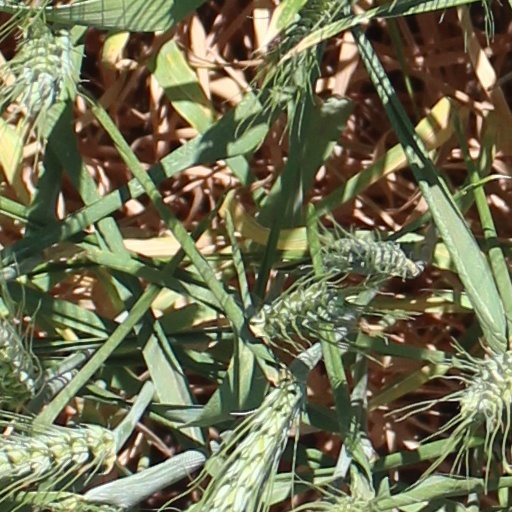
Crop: wheat